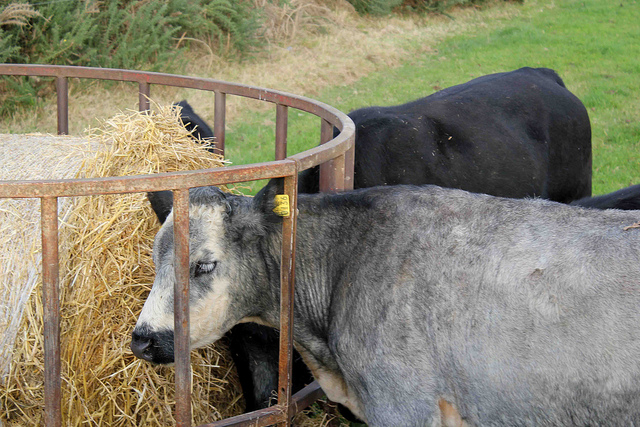
user: Given an image and a question. Answer the question in a short answer. Question: How much water do they drink? Short Answer:
assistant: lot